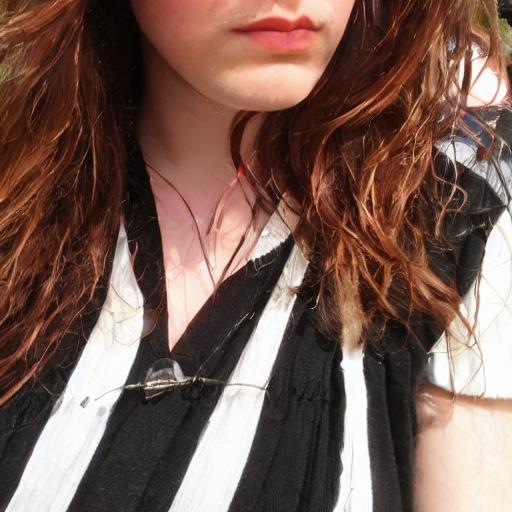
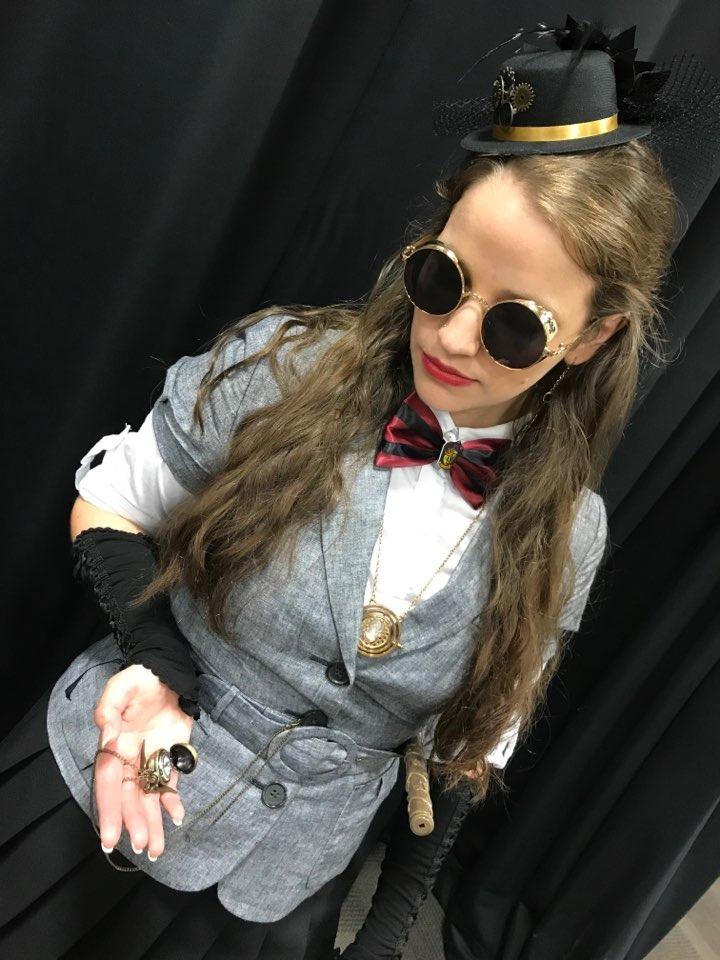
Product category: accessories_sunglasses
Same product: no